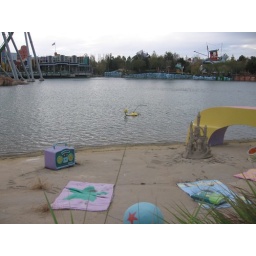
This was pretty cool. The beach towels, the radio, and the guy fishing in the water